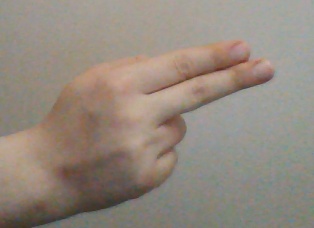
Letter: ain